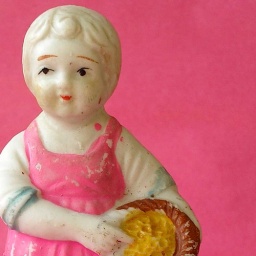
little vintage figurine of a girl in pink dress with a basket